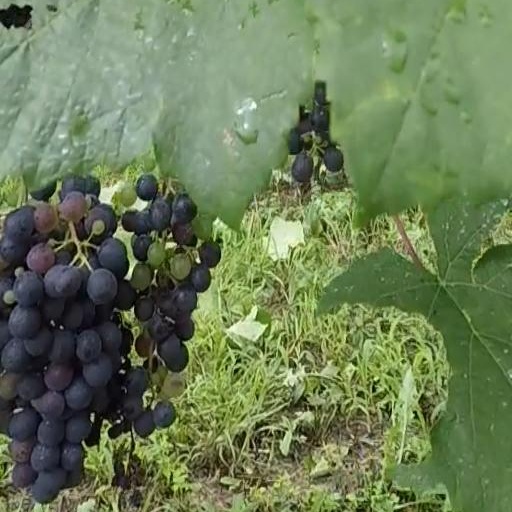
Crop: grape